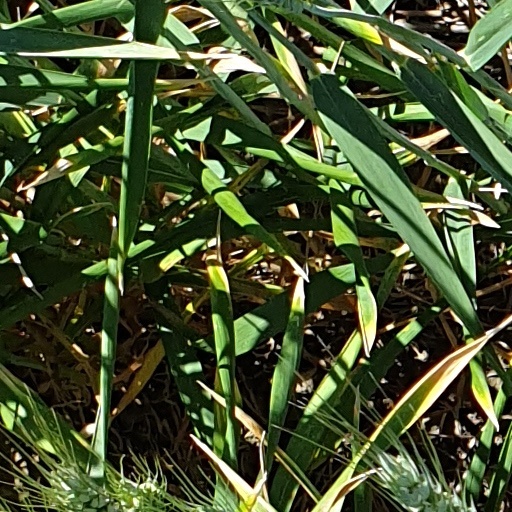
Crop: wheat